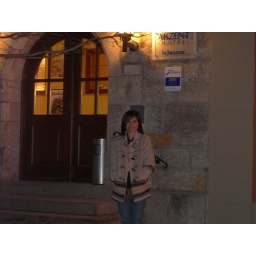
Rottenburg in Germany. Beautiful and cosy hotel and it was PERFECT with a meal of pork knuckles and a glass of red wine.